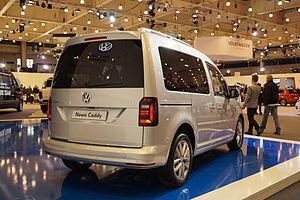
Le Volkswagen Caddy est un modèle d'automobile et de véhicule utilitaire développé par le constructeur allemand Volkswagen.